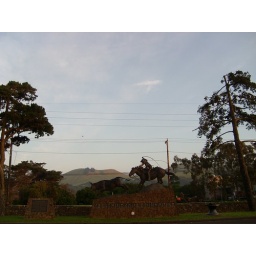
Too much going on here, the cowboy, the hill in the back and the gorgeous sky